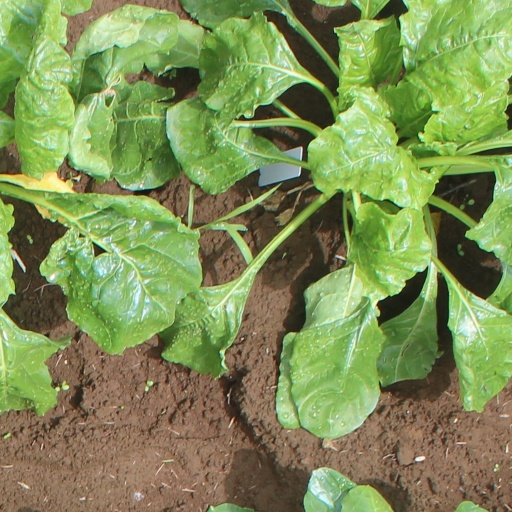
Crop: sugar beet